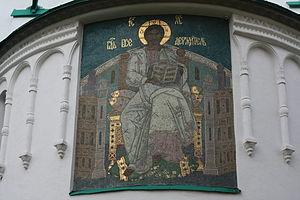
La cathédrale Féodorovsky, est une église orthodoxe située dans le parc de la Ferme à Tsarskoïe Selo, près de Saint-Pétersbourg. Elle a été construite en 1909-1912 comme église familiale de la famille impériale et mémorial de la dynastie Romanov et comme église de la garde personnelle de l'empereur et du régiment d'infanterie de Tsarskoïe Selo. Ce n'est pas une cathédrale au sens latin du terme, mais une église collégiale.